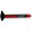
Label: rocket